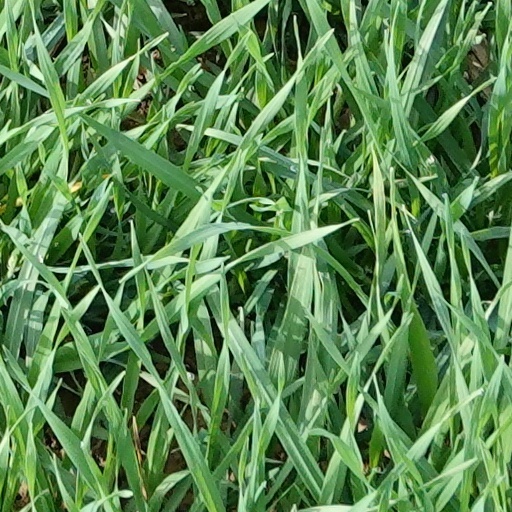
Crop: wheat